All Our Exes Live in Texas

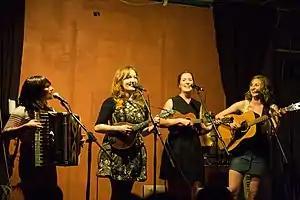
Elana Stone, Georgia Mooney, Hannah Crofts, Katie Wighton (l to r)

All Our Exes Live in Texas were an Australian folk group, consisting of Hannah Crofts (vocals & ukulele), Georgia Mooney (vocals & mandolin), Elana Stone (vocals & accordion) and Katie Wighton (vocals & guitar).